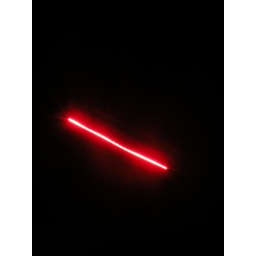
Red flare that made one red line in the night sky as it floated past at tree level.